2014 Deauville American Film Festival

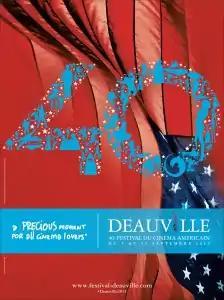
Festival poster

The 40th Deauville American Film Festival took place at Deauville, France from September 5 to 14, 2014. Woody Allen's romantic comedy film "Magic in the Moonlight" served as the opening night film. "" by Robert Rodriguez and Frank Miller was the closing night film of the festival. The Grand Prix was awarded to "Whiplash" by Damien Chazelle, which also won the Audience award at the festival.